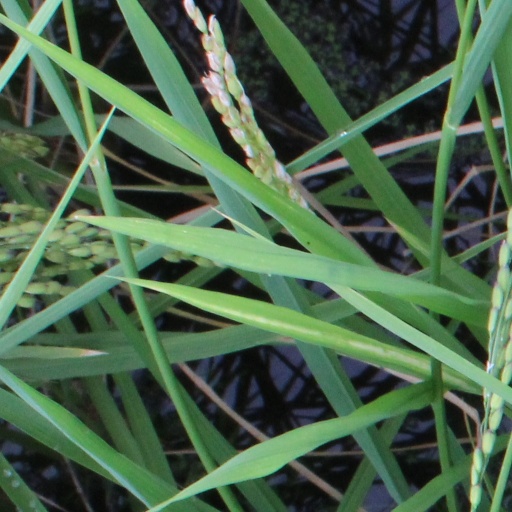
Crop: rice